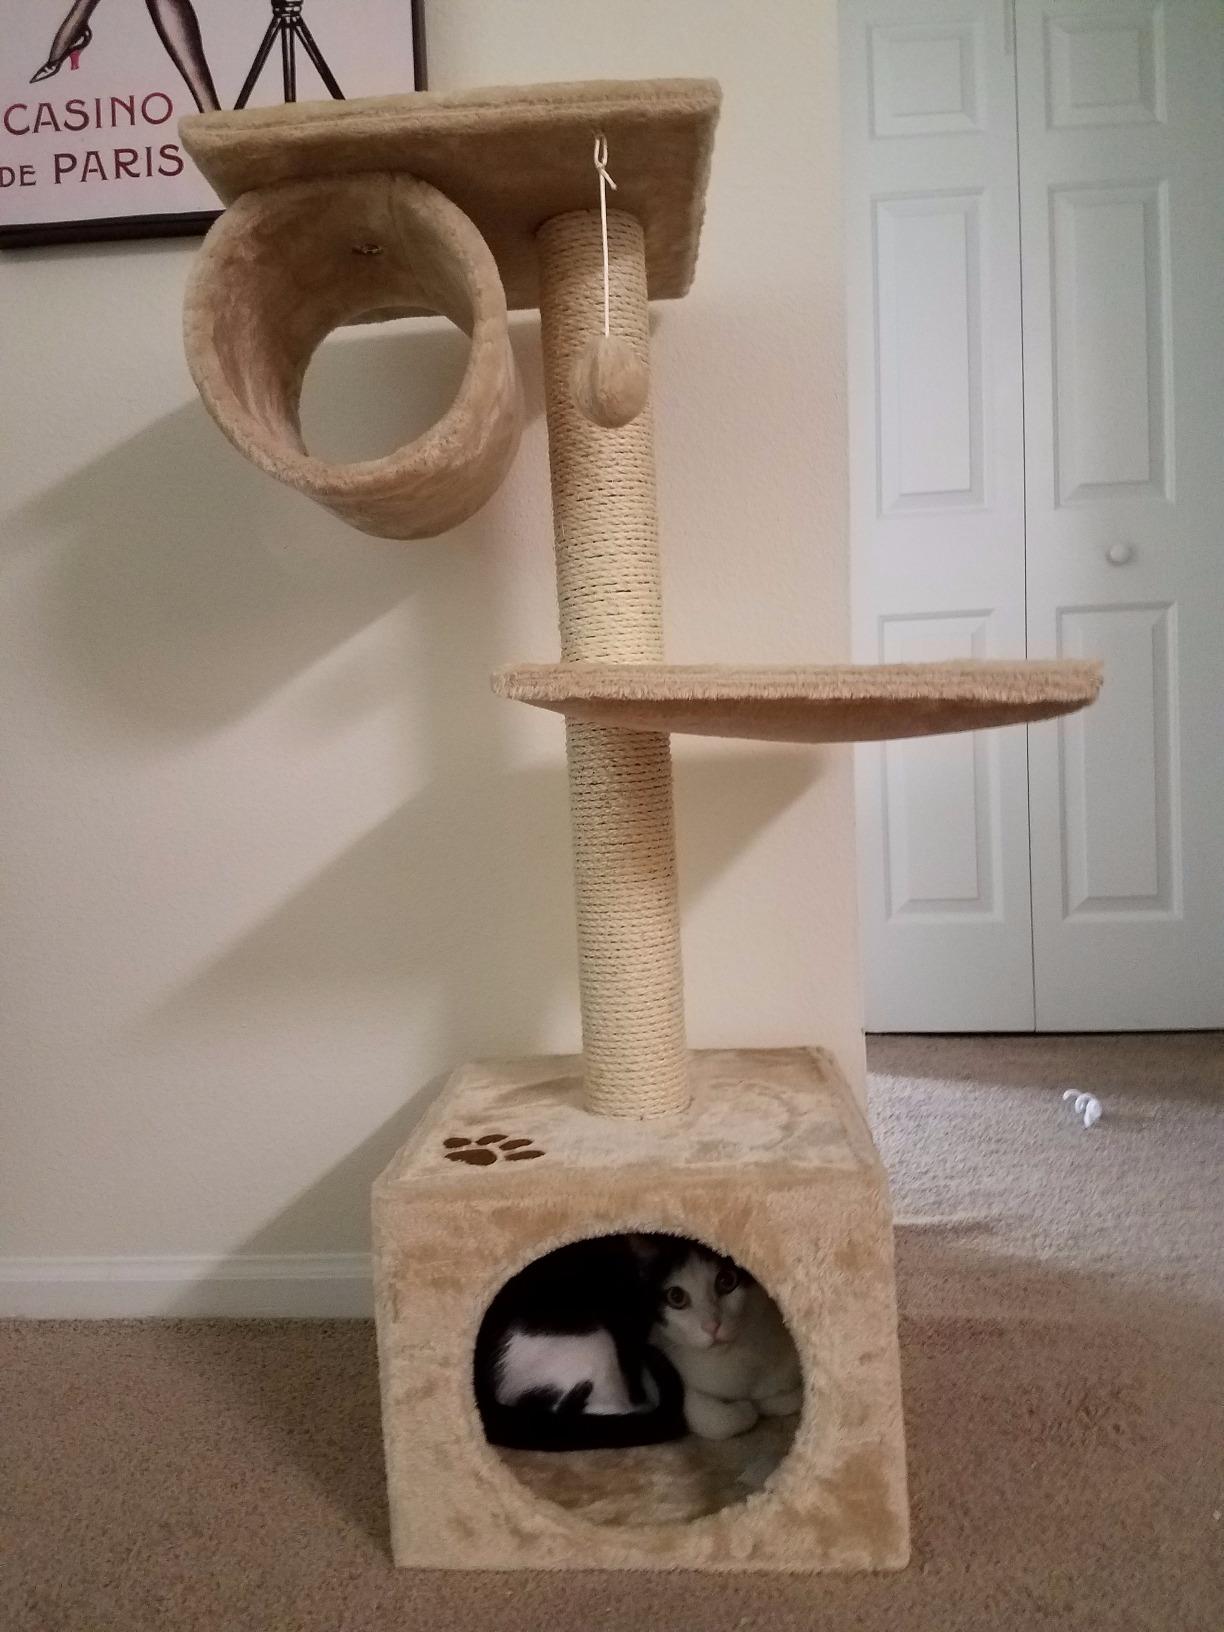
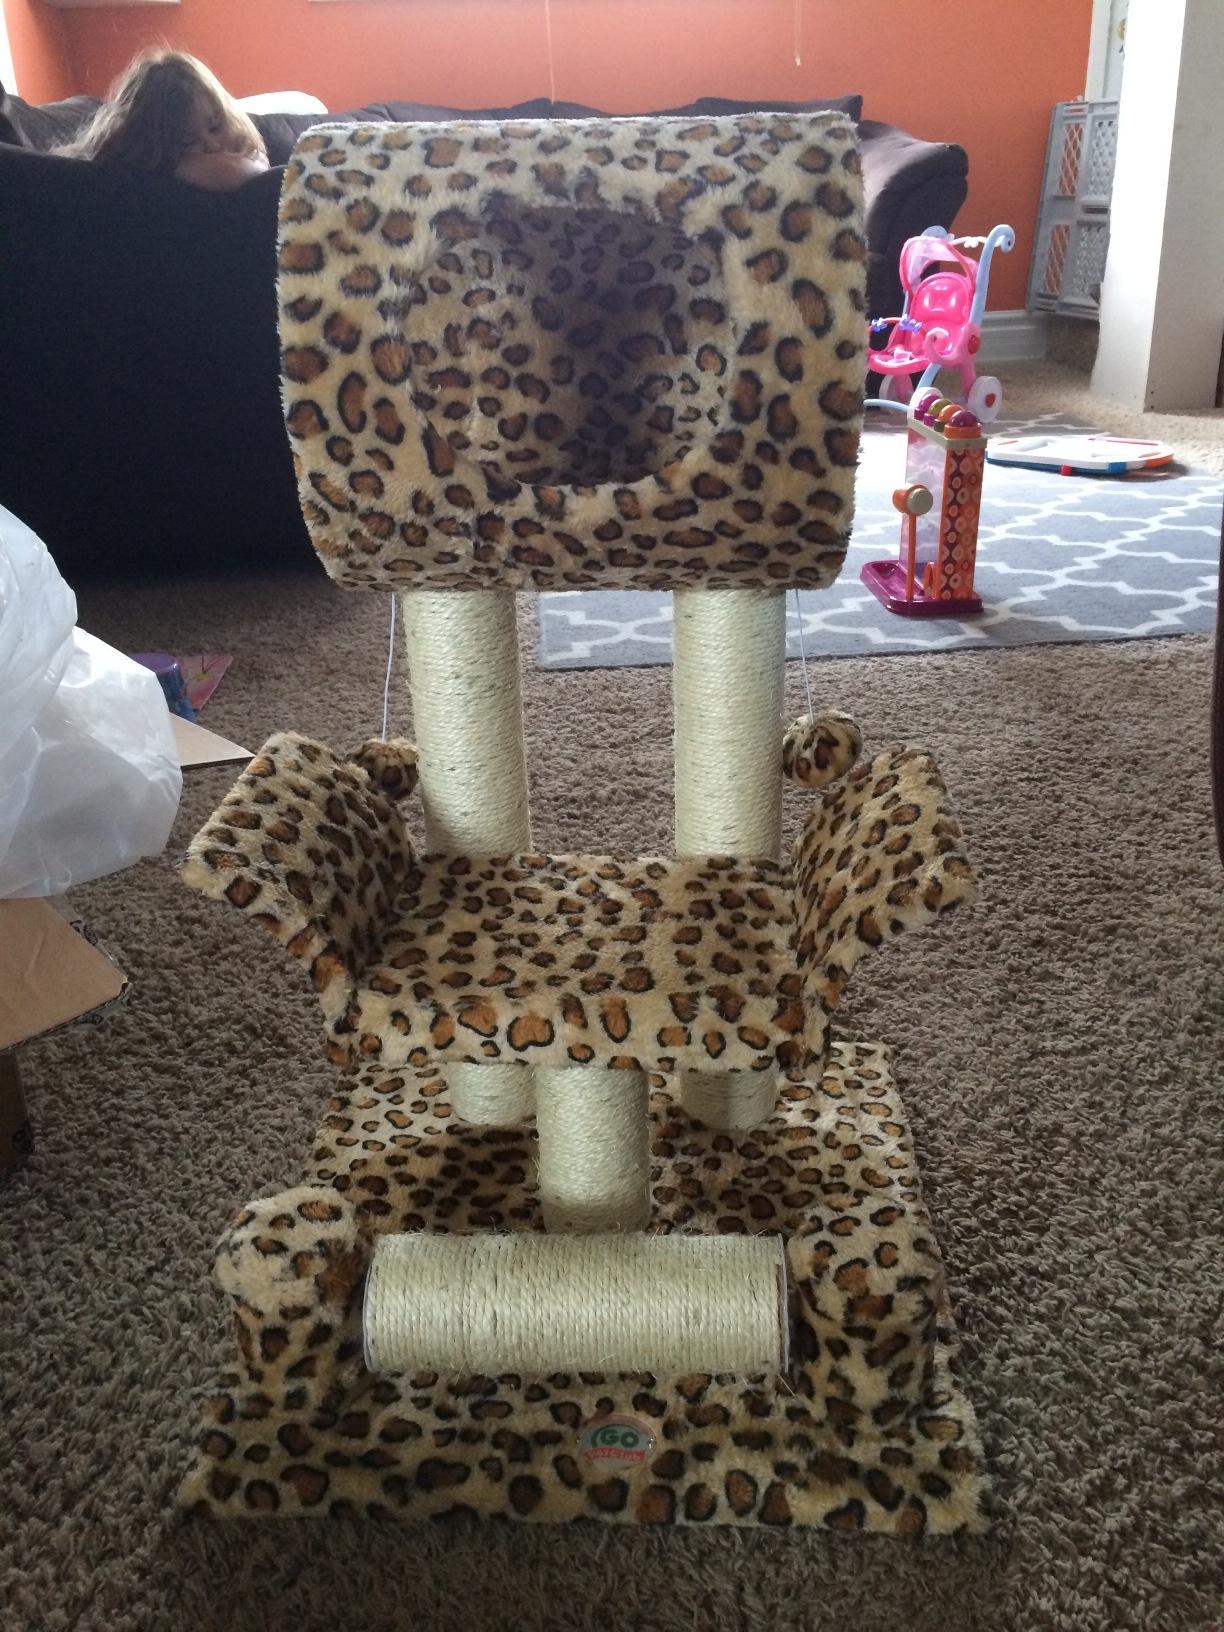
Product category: items_cat tree
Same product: no